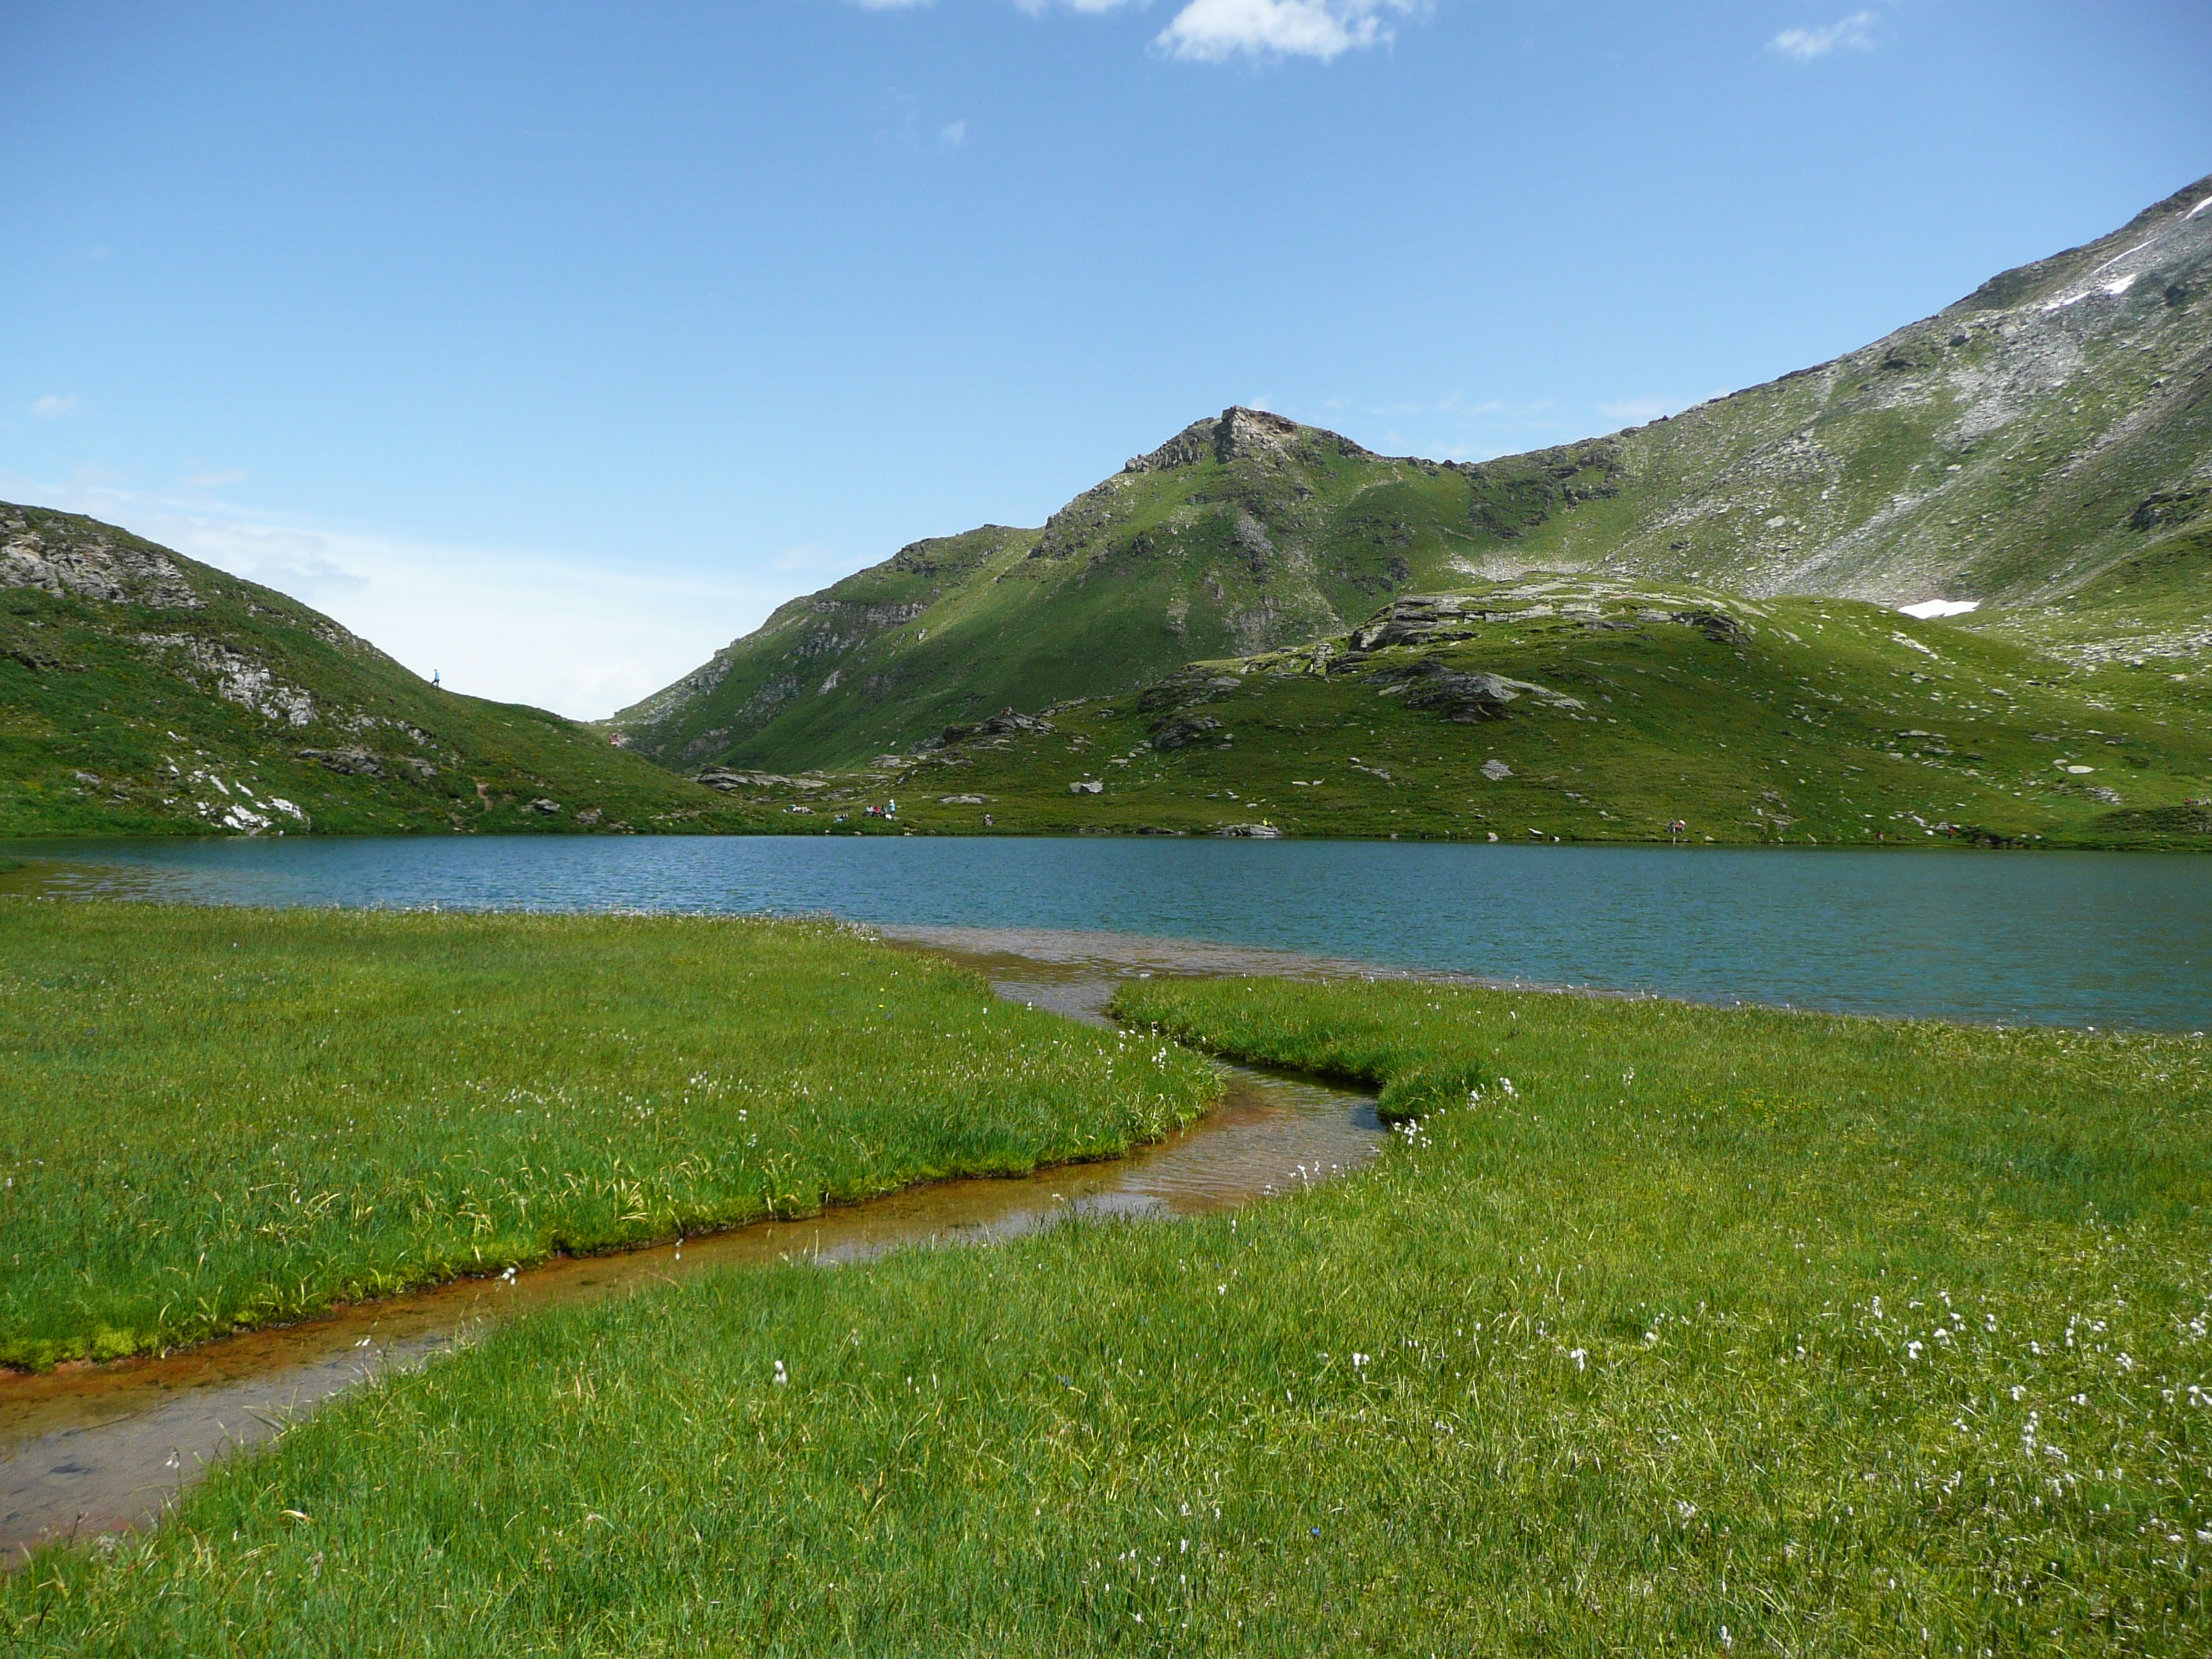
landscape, water, nature, wilderness, mountain, sky, meadow, hill, lake, valley, mountain range, idyllic, hike, pasture, fjord, rest, reservoir, highland, ridge, body of water, mountains, alps, grassland, mountain lake, plateau, switzerland, bergsee, fell, bach, loch, ecosystem, landform, tarn, excursion day, mountain pass, geographical feature, mountainous landforms